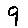
Label: 9